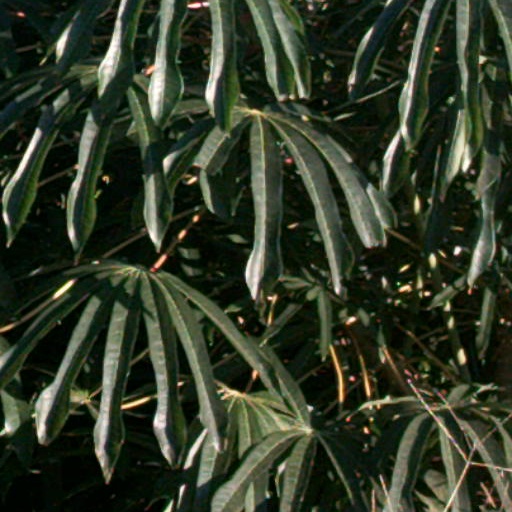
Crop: cassava